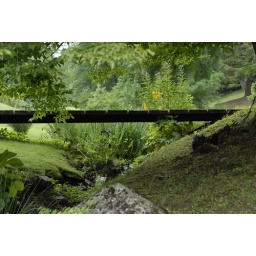
bridge in green plants